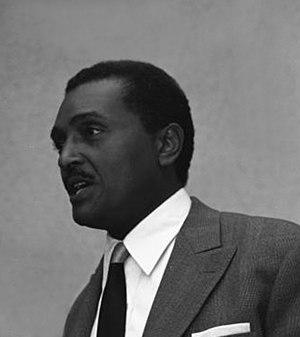
Le Ministre des Affaires étrangères du Gabon est un membre du gouvernement gabonais et dirige le ministère des Affaires étrangères.